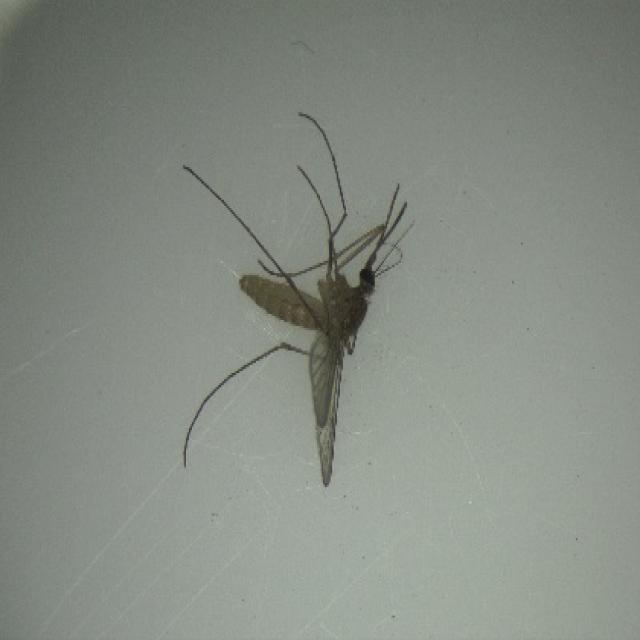
Species: culex_pipiens